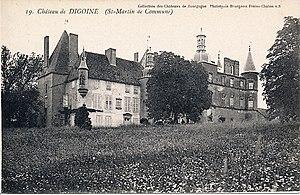
Cet article recense de manière non exhaustive les châteaux, maisons fortes, mottes castrales, situés dans le département français de Saône-et-Loire. Il est fait état des inscriptions et classements au titre des monuments historiques.
Saint-Martin-de-Commune est une commune française située dans le département de Saône-et-Loire en région Bourgogne-Franche-Comté.
Le château de Digoine est situé sur la commune de Saint-Martin-de-Commune en Saône-et-Loire, entre un étang et un petit ruisseau, entouré de bois.